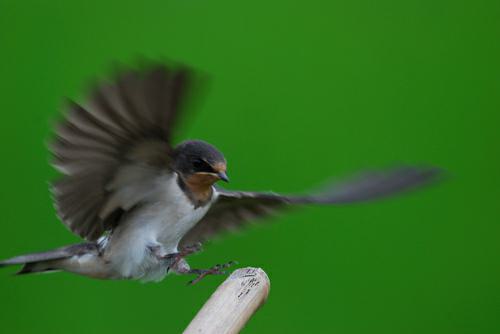
A photo of a barn swallow